Nikodimos Papavasiliou

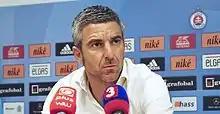
Papavasiliou in 2015

Nikodimos "Nikki" Papavasiliou (born 31 August 1970) is a Cypriot football manager and former international midfielder. Aside from playing and managing, Papavasiliou's background includes scouting and Academy management. He was the first Greek Cypriot to play in the FA Premier League.